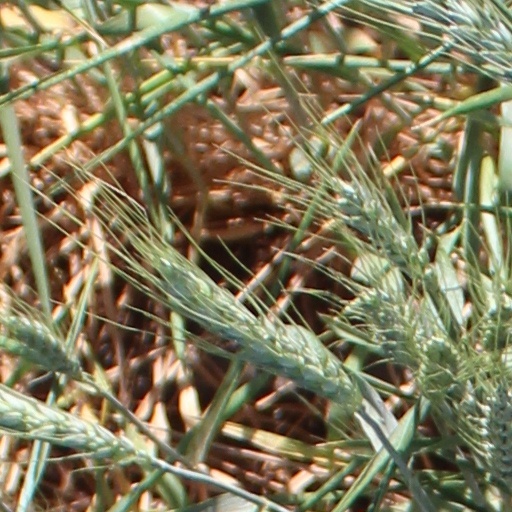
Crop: wheat